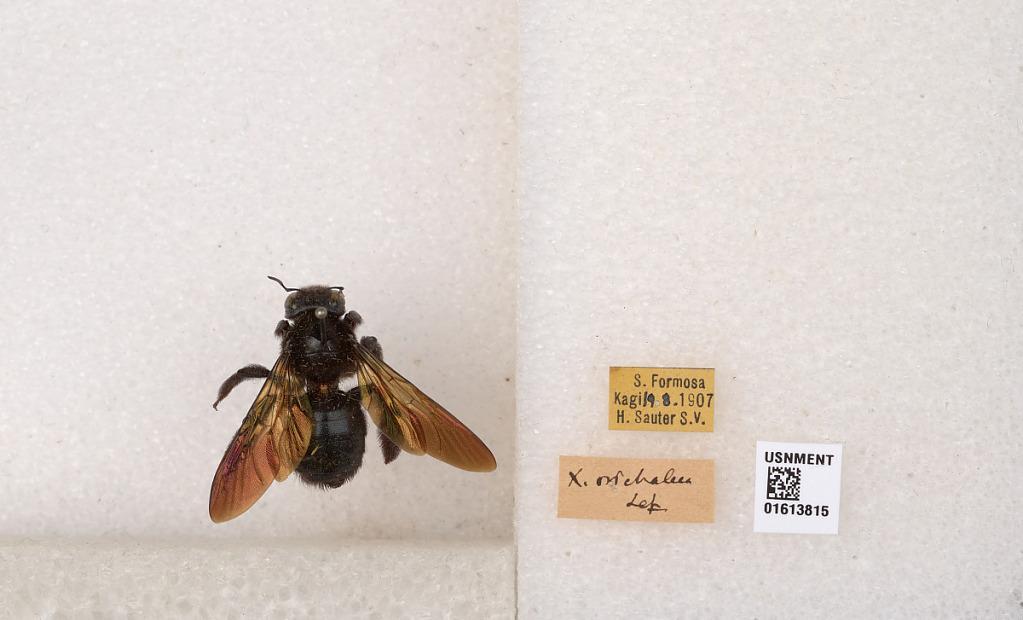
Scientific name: Xylocopa (Biluna) tranquebarorum tranquebarorum (Swederus)
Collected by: S. Sauter
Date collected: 1907-8-19
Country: Taiwan
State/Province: Taiwan
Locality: Kagi